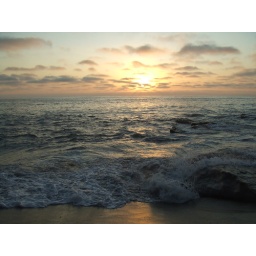
beach in front of the house in San Diego